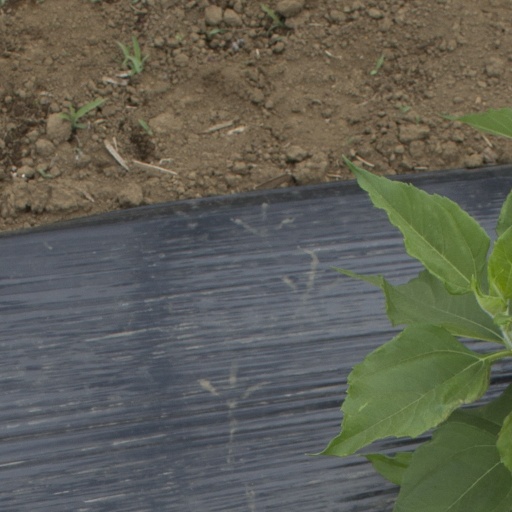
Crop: Jerusalem artichoke